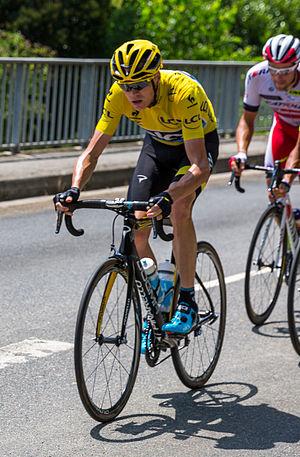
Matthieu Ladagnous (FDJ) suivi par le maillot jaune, Chris Froome (SKY), lors de la 13ème étape du Tour de France 2015.
L'équipe cycliste Ineos Grenadiers, anciennement Sky, puis Ineos, est une équipe cycliste britannique qui effectue sa première année en compétition en 2010. Créée à l'initiative de British Cycling, la fédération britannique de cyclisme, en partenariat avec l'opérateur de télévision par satellite BSkyB, elle a le statut d'équipe World Tour. Elle est dirigée par Dave Brailsford. Son effectif comprend notamment Christopher Froome et Michał Kwiatkowski. Elle a remporté sept Tours de France avec Bradley Wiggins, Christopher Froome, Geraint Thomas et Egan Bernal. Par le biais de Christopher Froome, elle a également remporté les Tours d'Espagne 2011 et 2017 et le Tour d'Italie 2018.